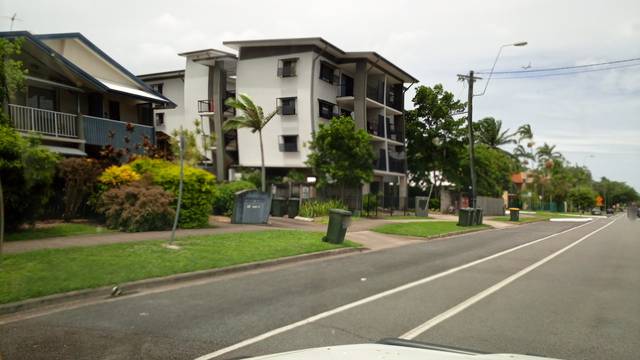
Region: Australia
Coordinates: -16.912, 145.756